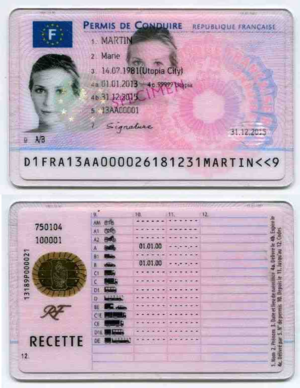
Le permis de conduire européen est une refonte et une simplification du permis de conduire qui homogénéise les différents permis qui étaient en vigueur dans les États membres de l'Espace économique européen. Il possède la forme d'une carte de crédit avec une photo et peut contenir une micro-puce. Il a été introduit pour remplacer les 110 différents modèles de permis qui étaient utilisés par les 300 millions de conducteurs de l'EEE. L'objectif principal étant de réduire le risque de fraude.